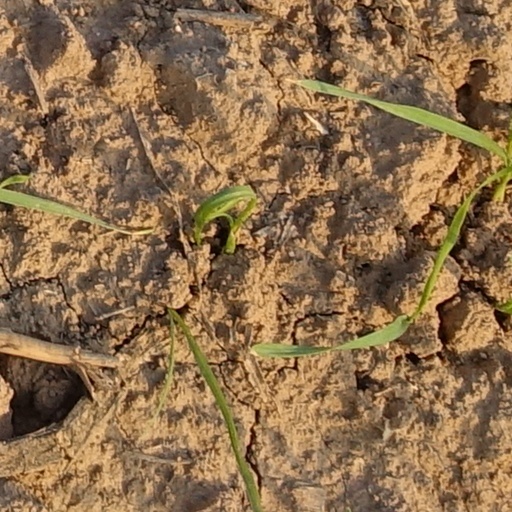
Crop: wheat